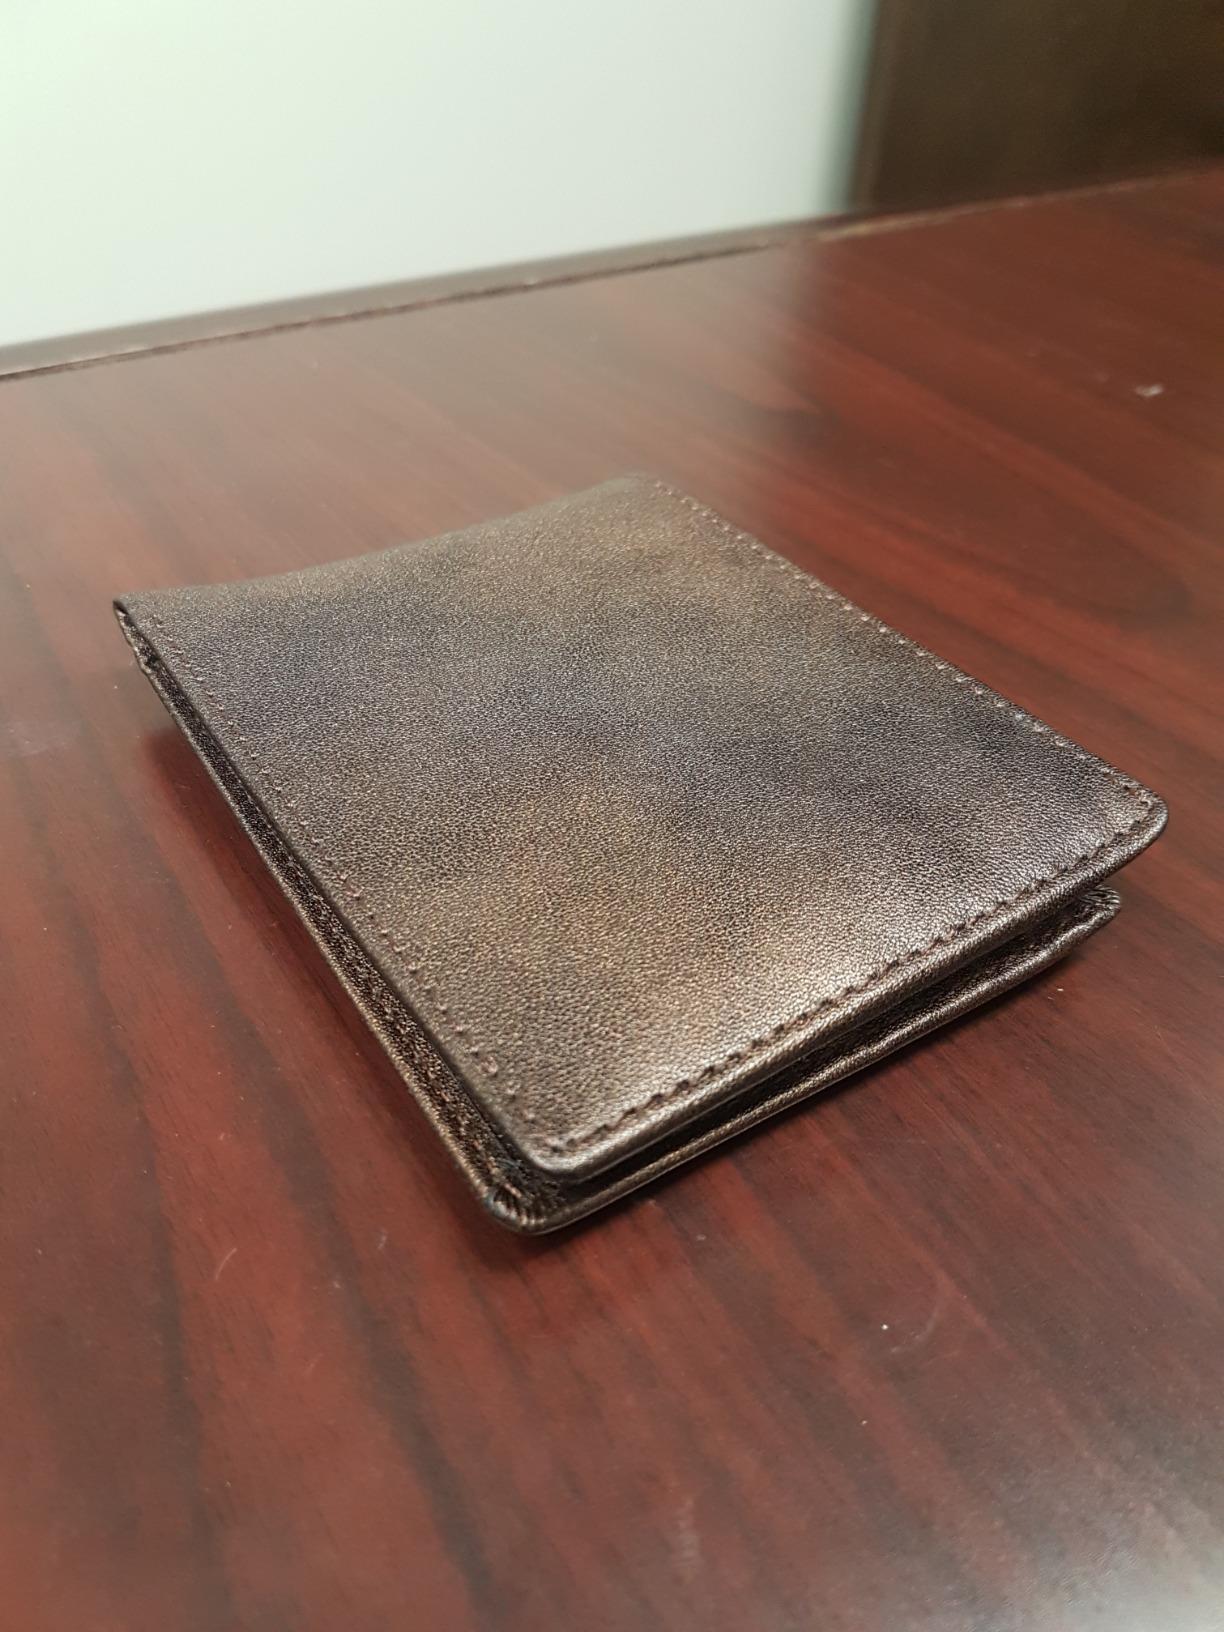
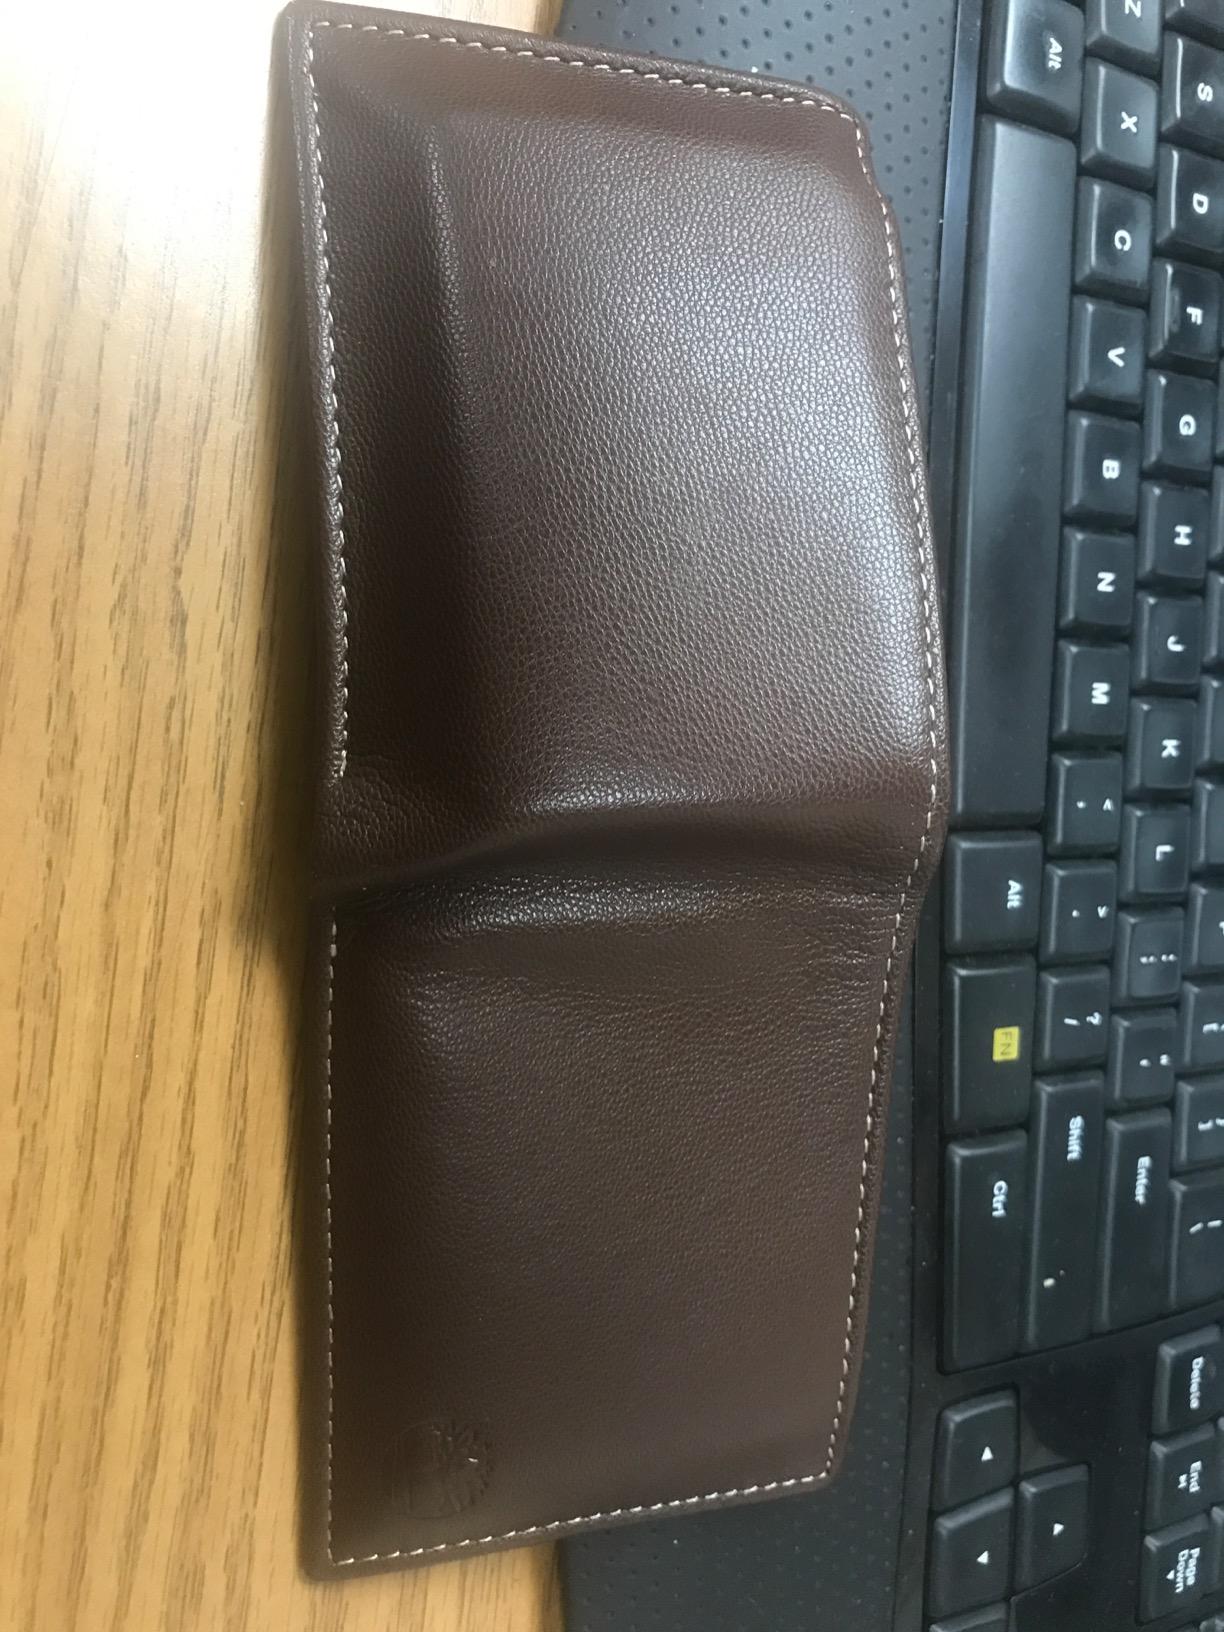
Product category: accessories_wallet
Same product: no